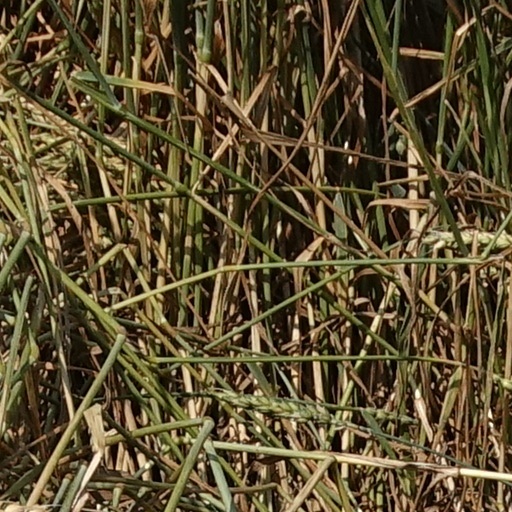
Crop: wheat